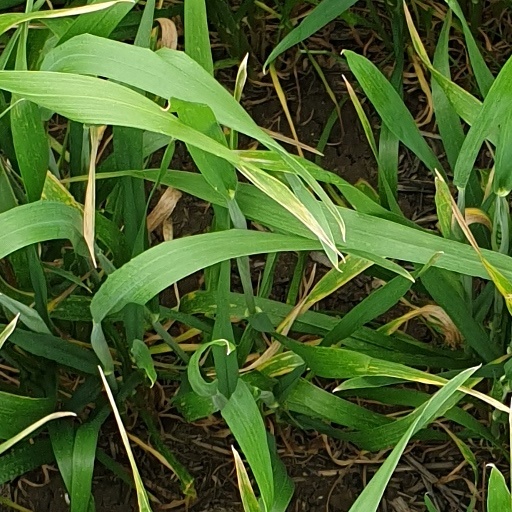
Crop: wheat